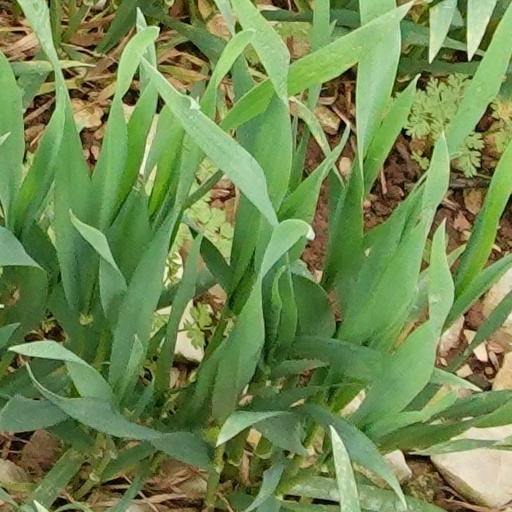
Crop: wheat